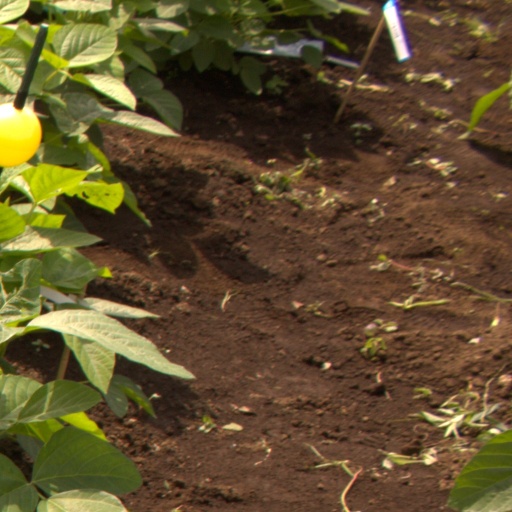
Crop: soybean